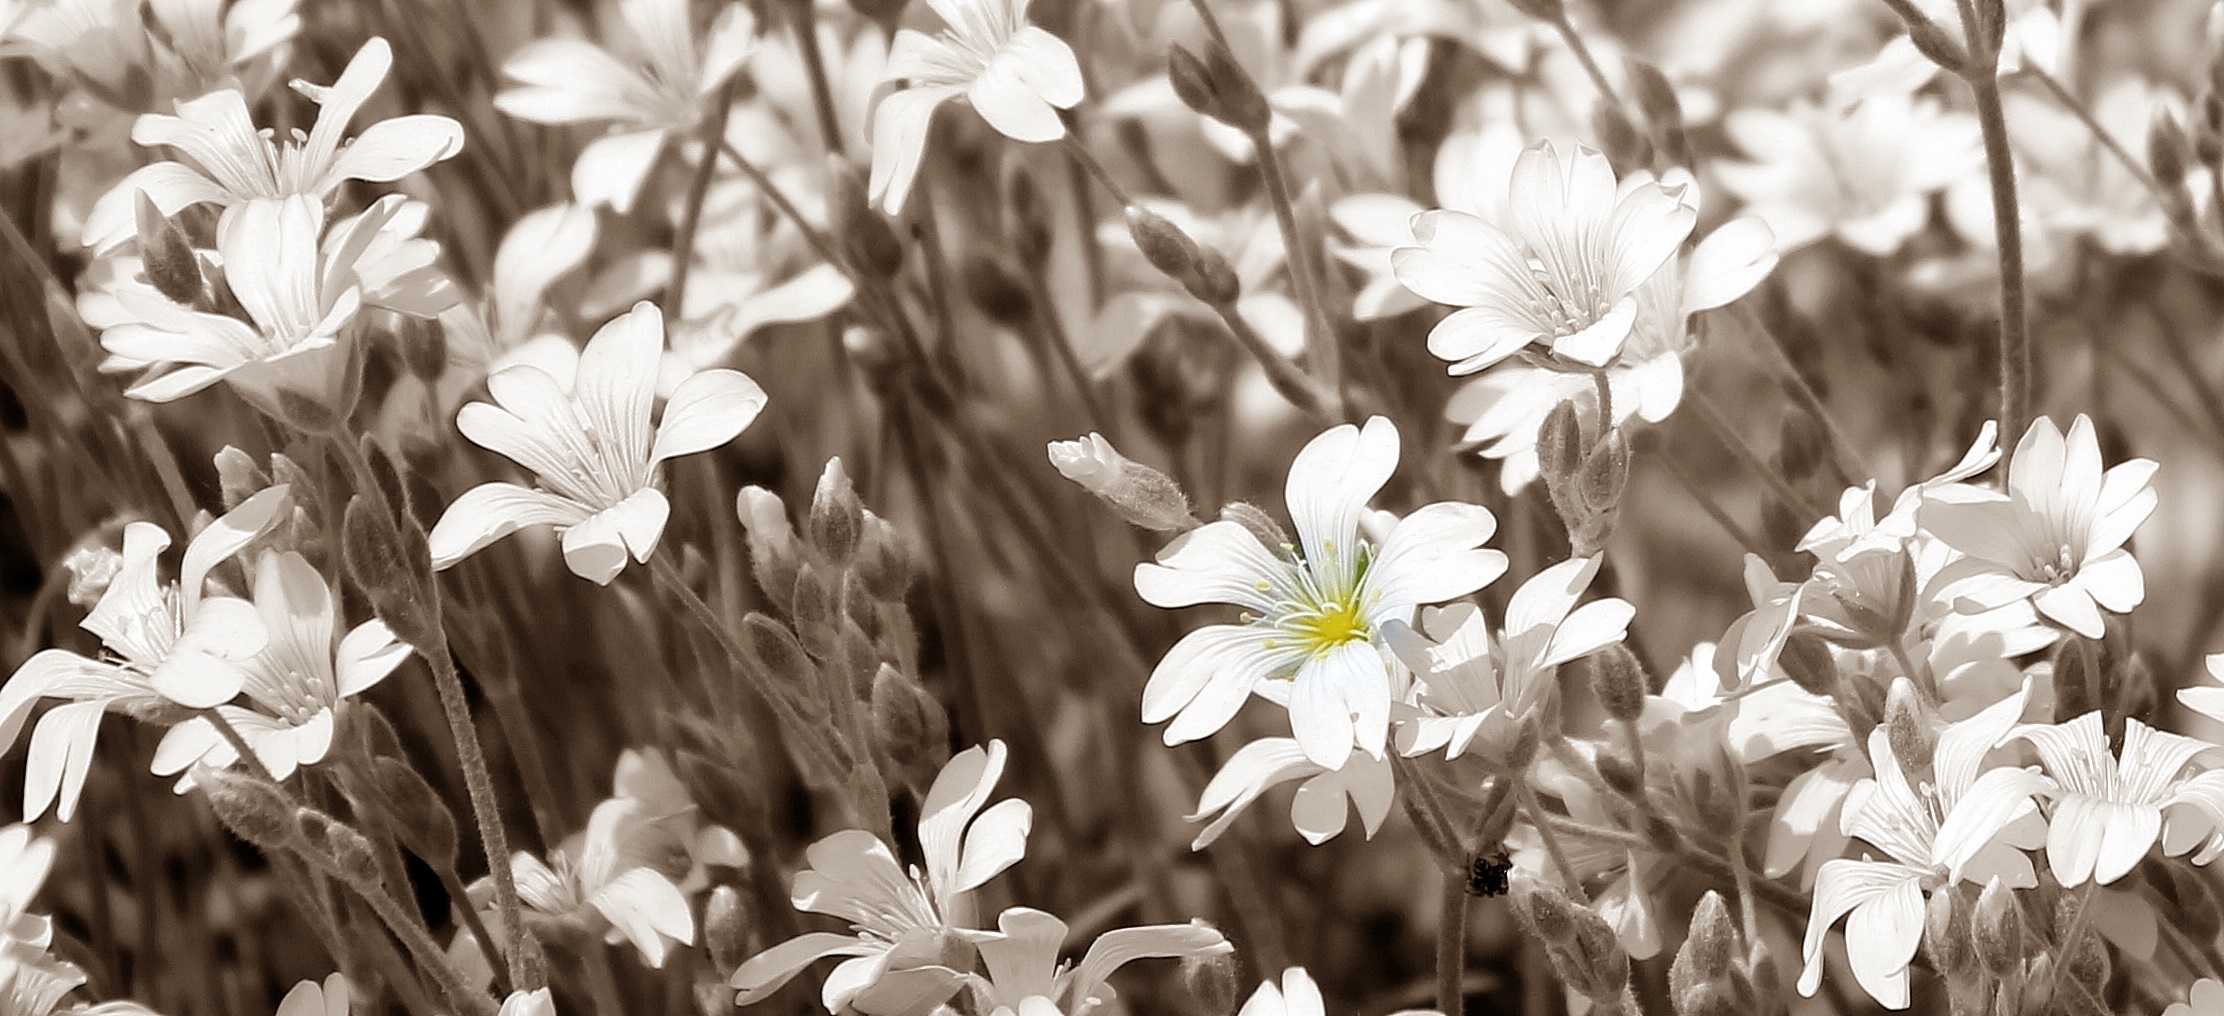
nature, grass, branch, blossom, black and white, plant, white, photography, sunlight, leaf, flower, petal, bloom, spring, botany, yellow, garden, monochrome, flora, wildflower, flowers, close up, daisies, macro photography, monochrome photography, star ming